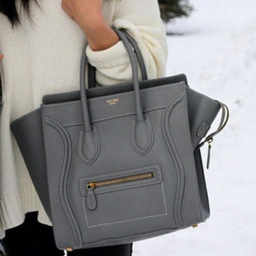
i just would love to have this handbag from my parents .